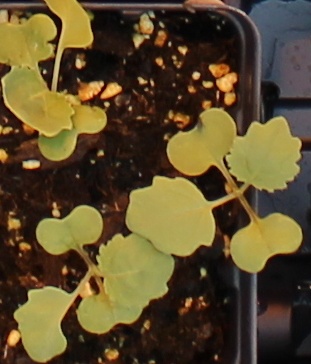
Label: Canola